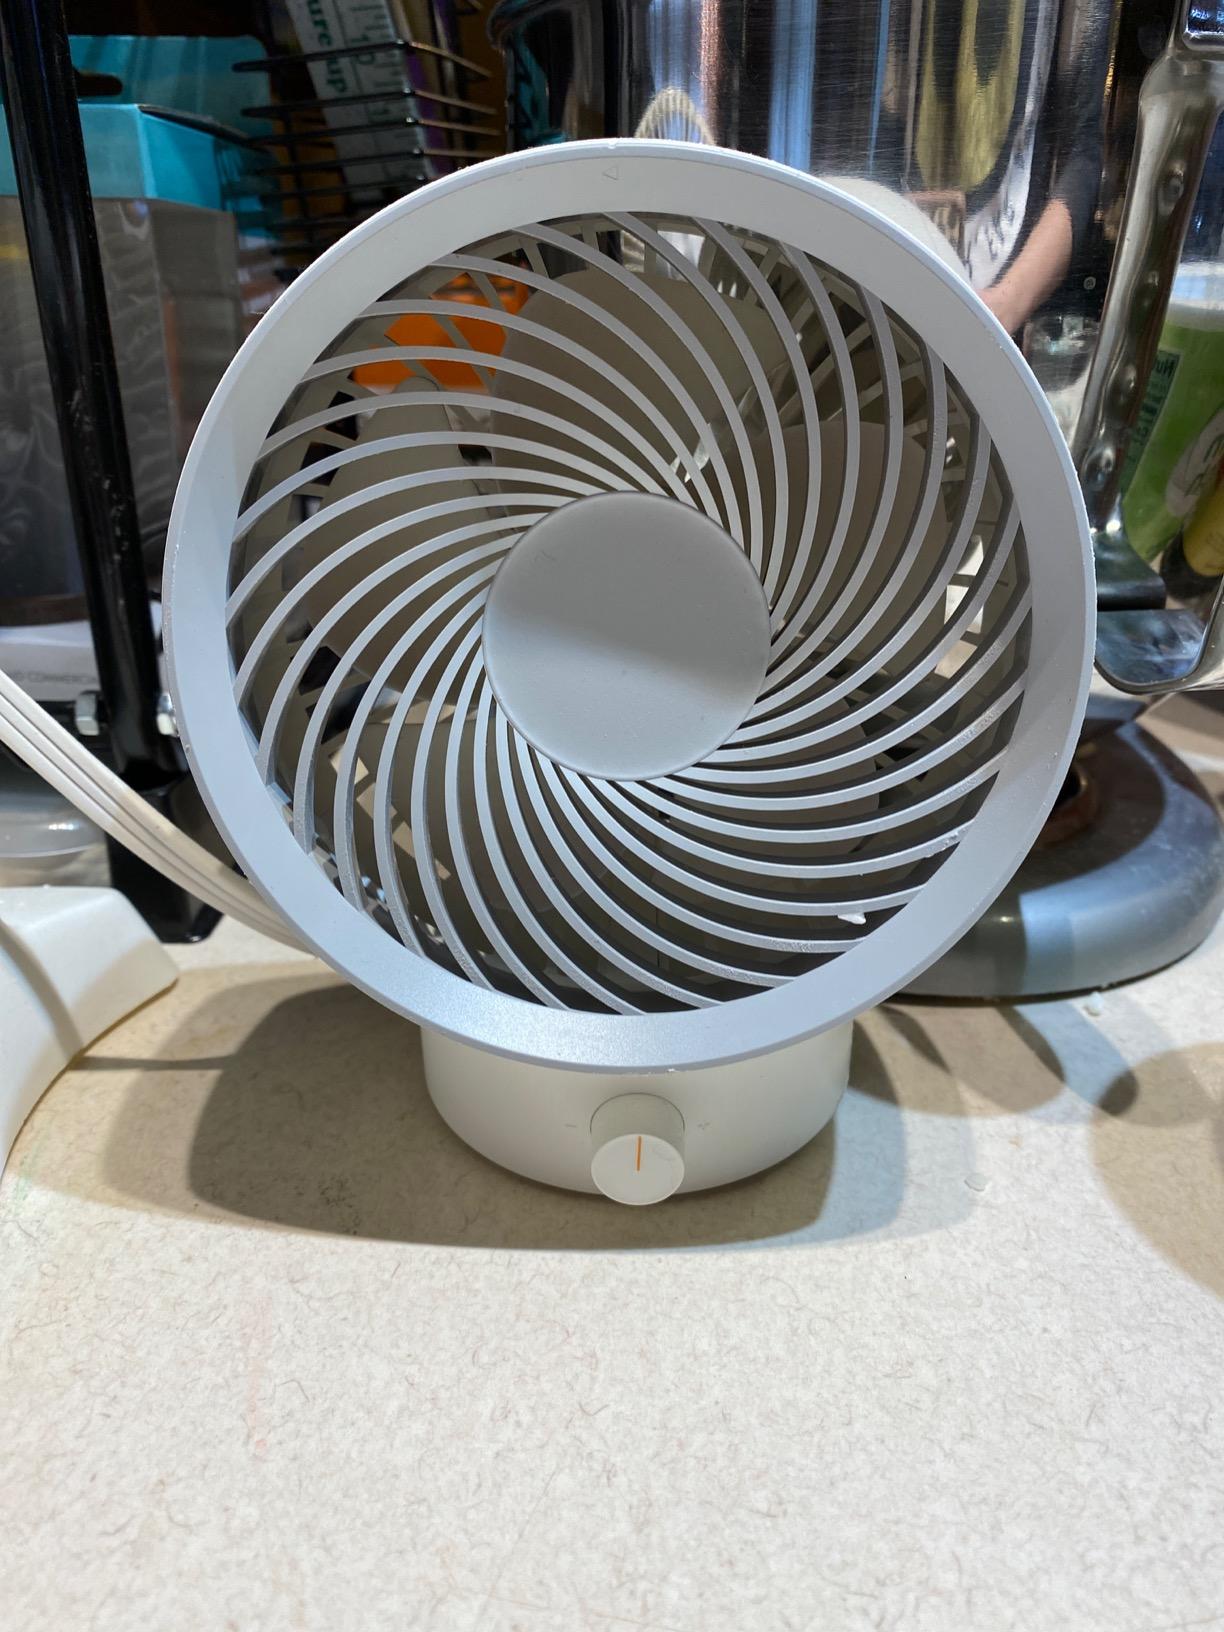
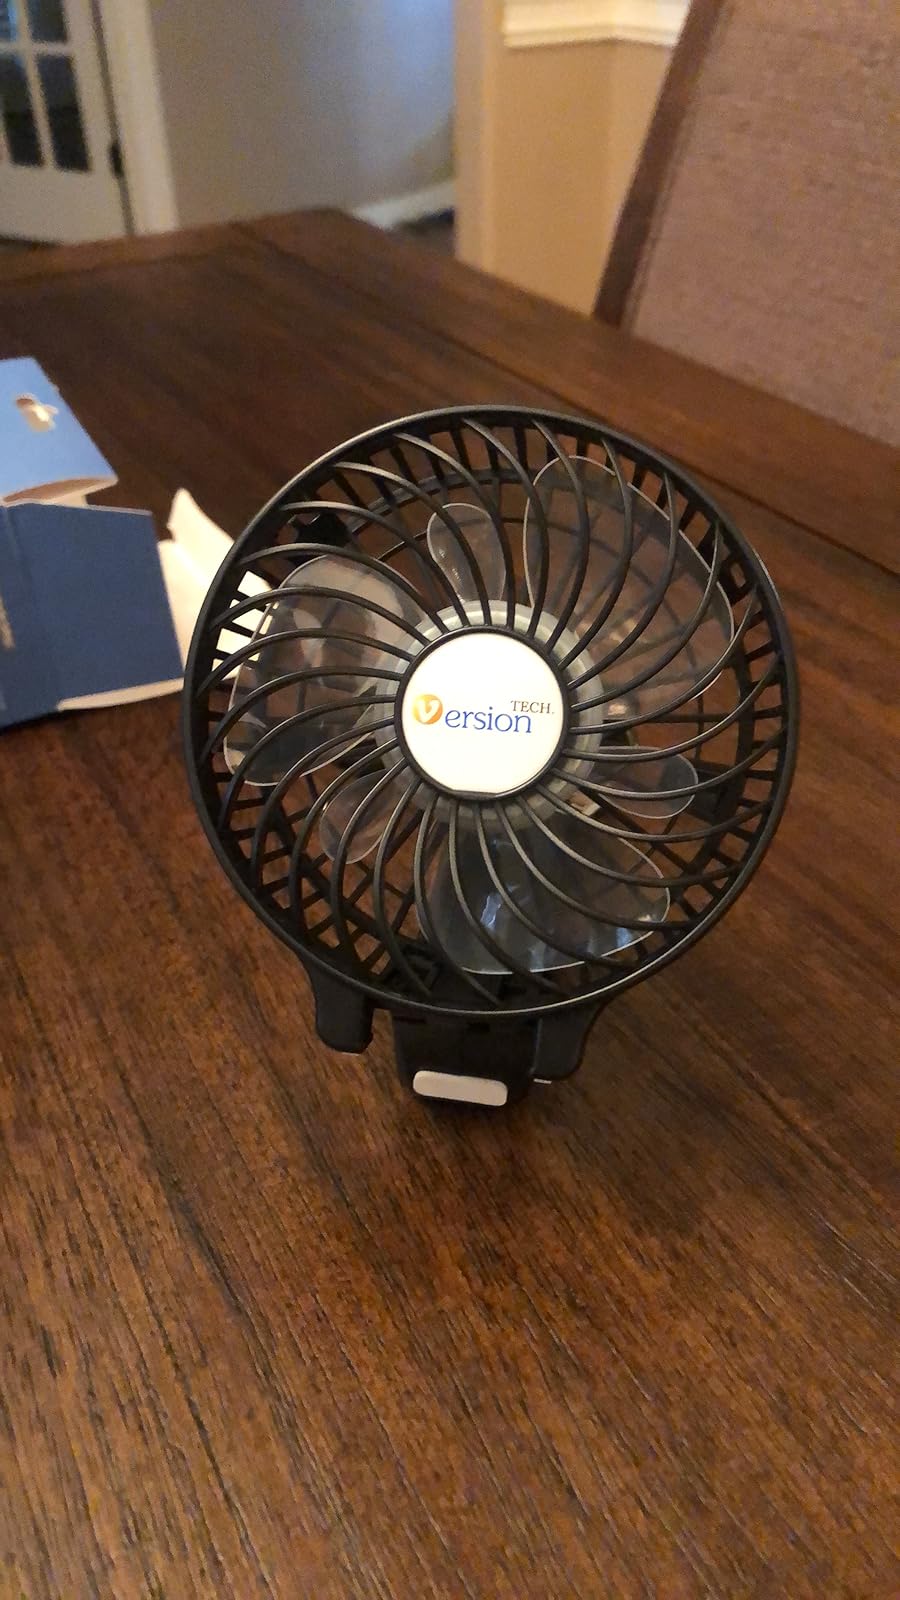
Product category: fan
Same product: no